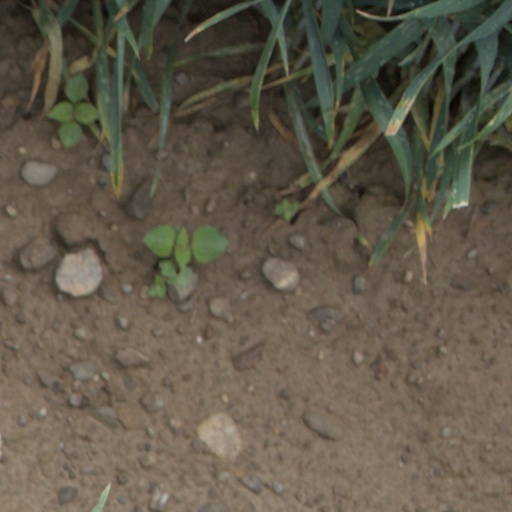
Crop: wheat